Rishi Sunak

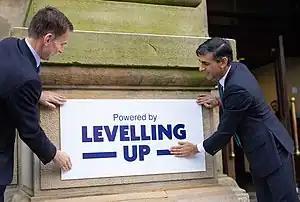
Sunak and Jeremy Hunt holding a Levelling Up sign, January 2023

On 5 July 2022, Sunak and Javid resigned almost simultaneously amid a scandal surrounding the sexual harassment allegations against Chris Pincher, which arose after it was revealed that Johnson had promoted Pincher to the position of Deputy Chief Whip while knowing of the allegations beforehand. Sunak was the second of 61 Conservative MPs to resign during the government crisis. He was succeeded as chancellor by Nadhim Zahawi. Following the resignations of Sunak and Javid, numerous junior ministers and among the parliamentary private secretary (PPS) also resigned, most of whom cited a lack of honesty and integrity on the part of Johnson. In the following 24 hours, 36 MPs resigned from their roles in government and Johnson announced his resignation. In his resignation letter Sunak said: